Stéphane Noro

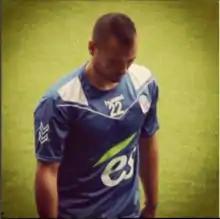
Noro with Strasbourg in 2013

Stéphane Noro (born 22 November 1979) is a French former professional footballer who played as a midfielder.